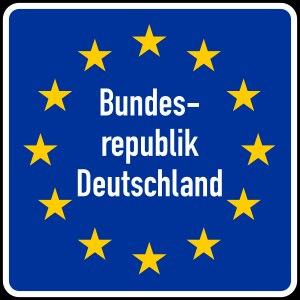
Ceci est la liste de toutes les autoroutes d'Allemagne. En allemand, les autoroutes sont appelées Bundesautobahn, terme qui signifie autoroute fédérale.